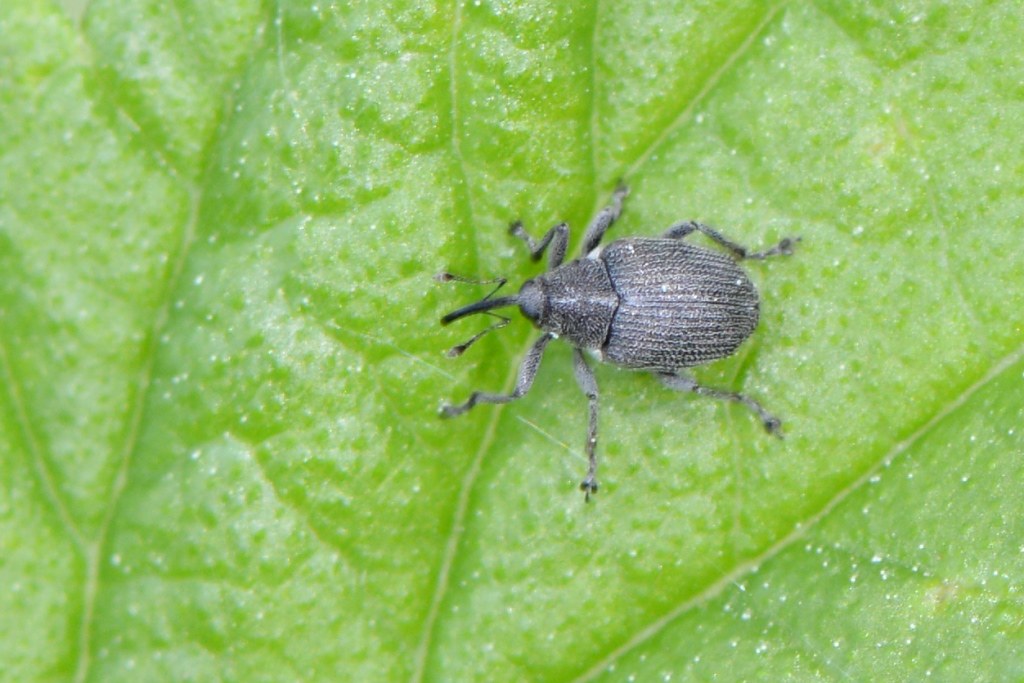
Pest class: Cabbage_seedpod_weevil